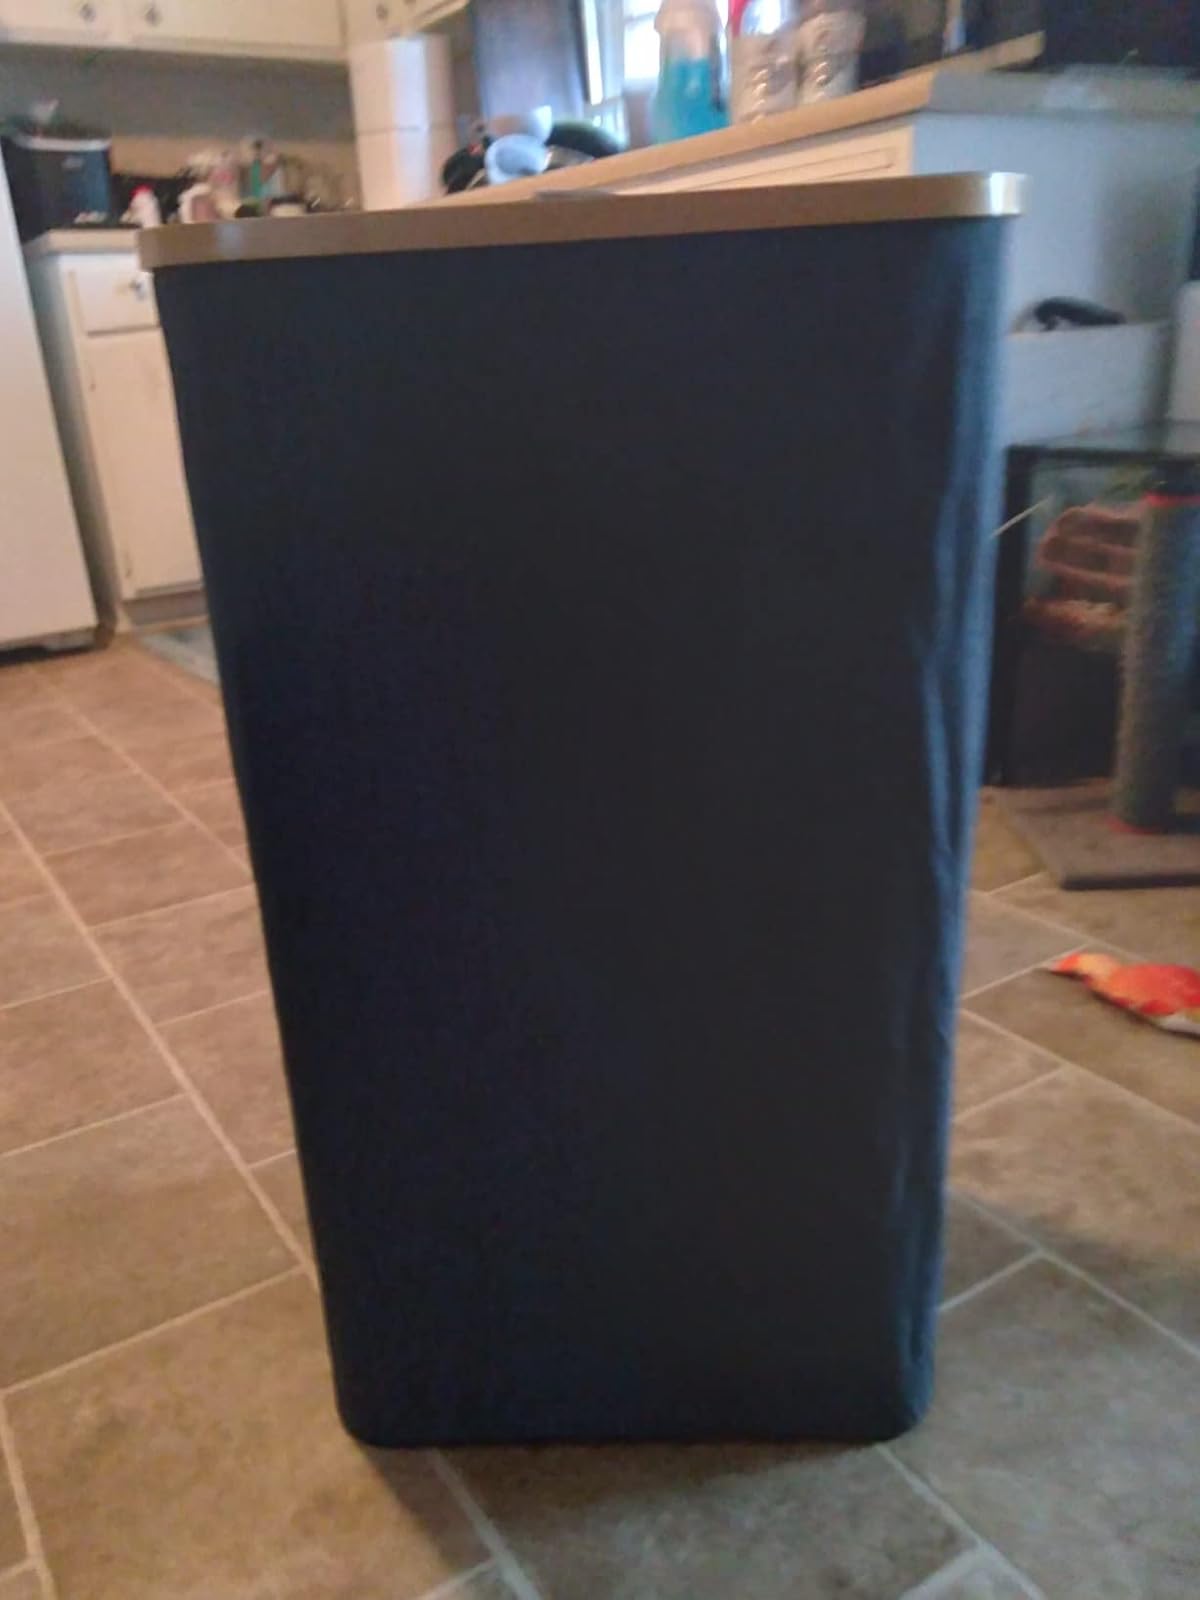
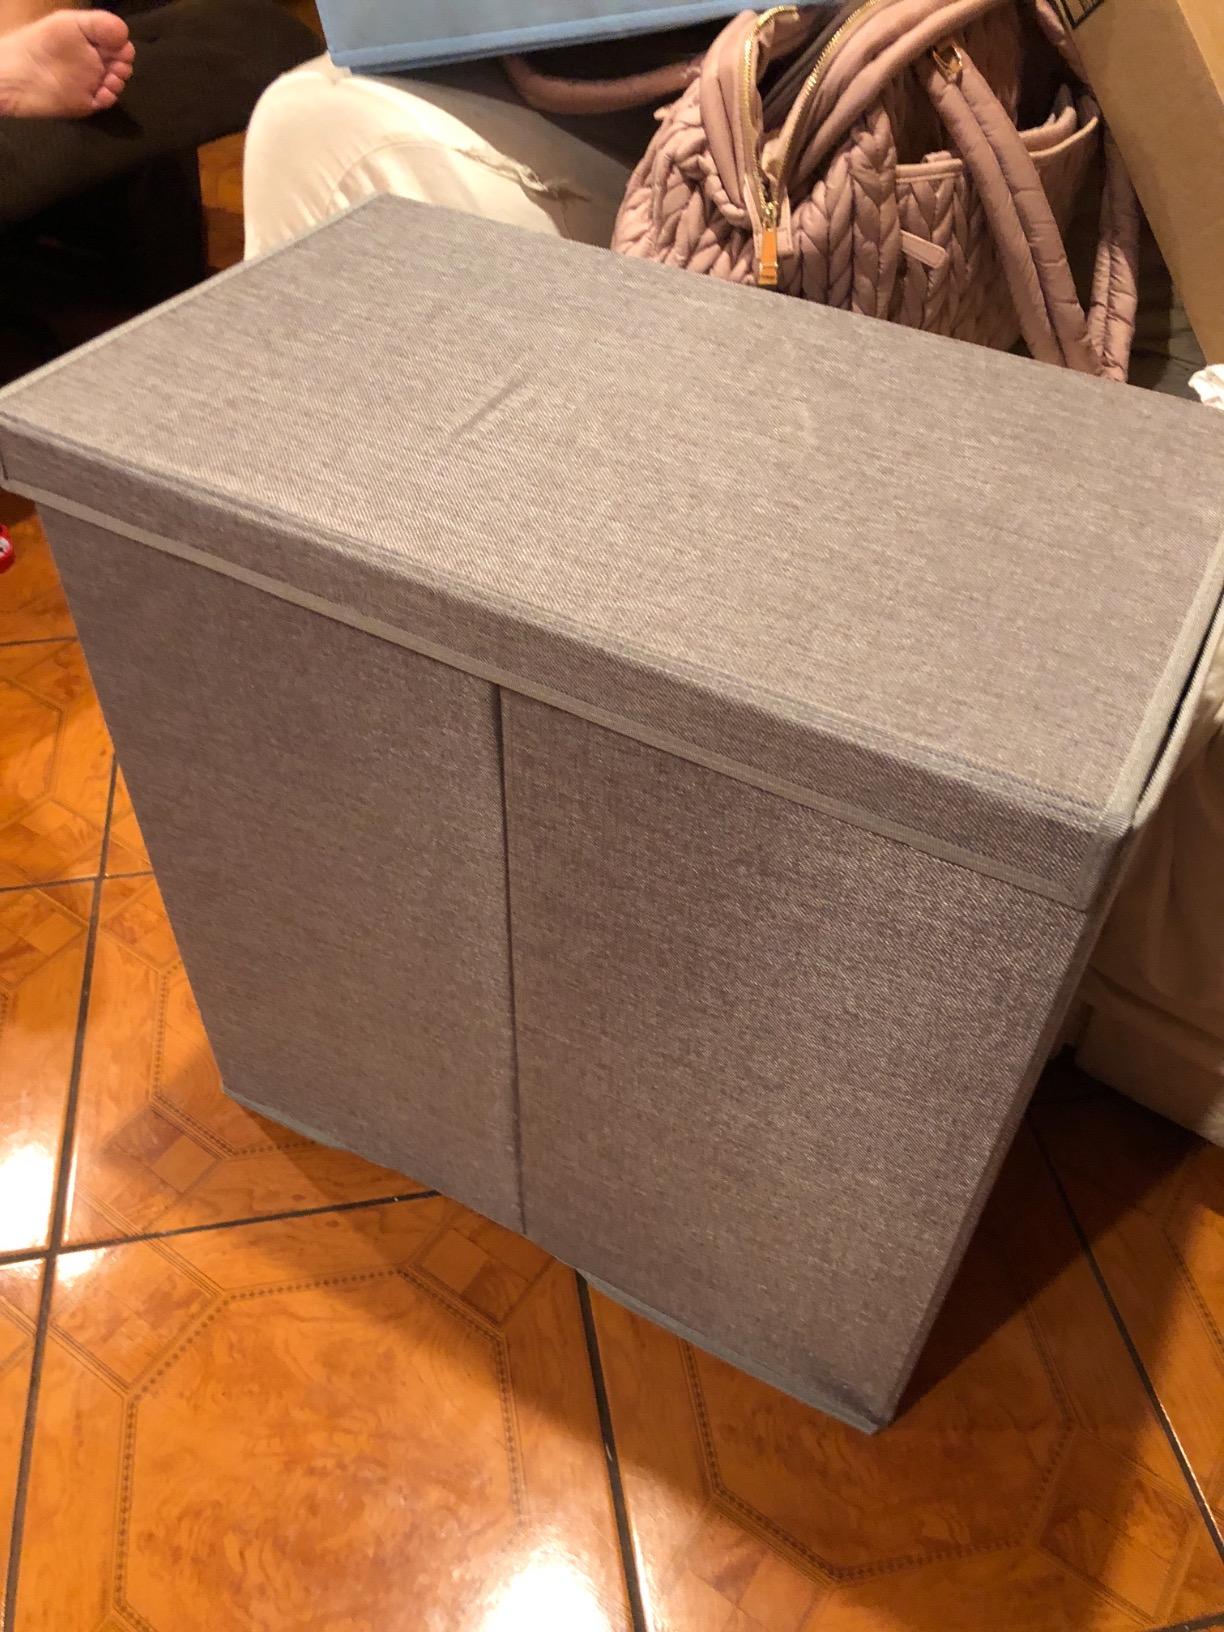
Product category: items_hamper
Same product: no